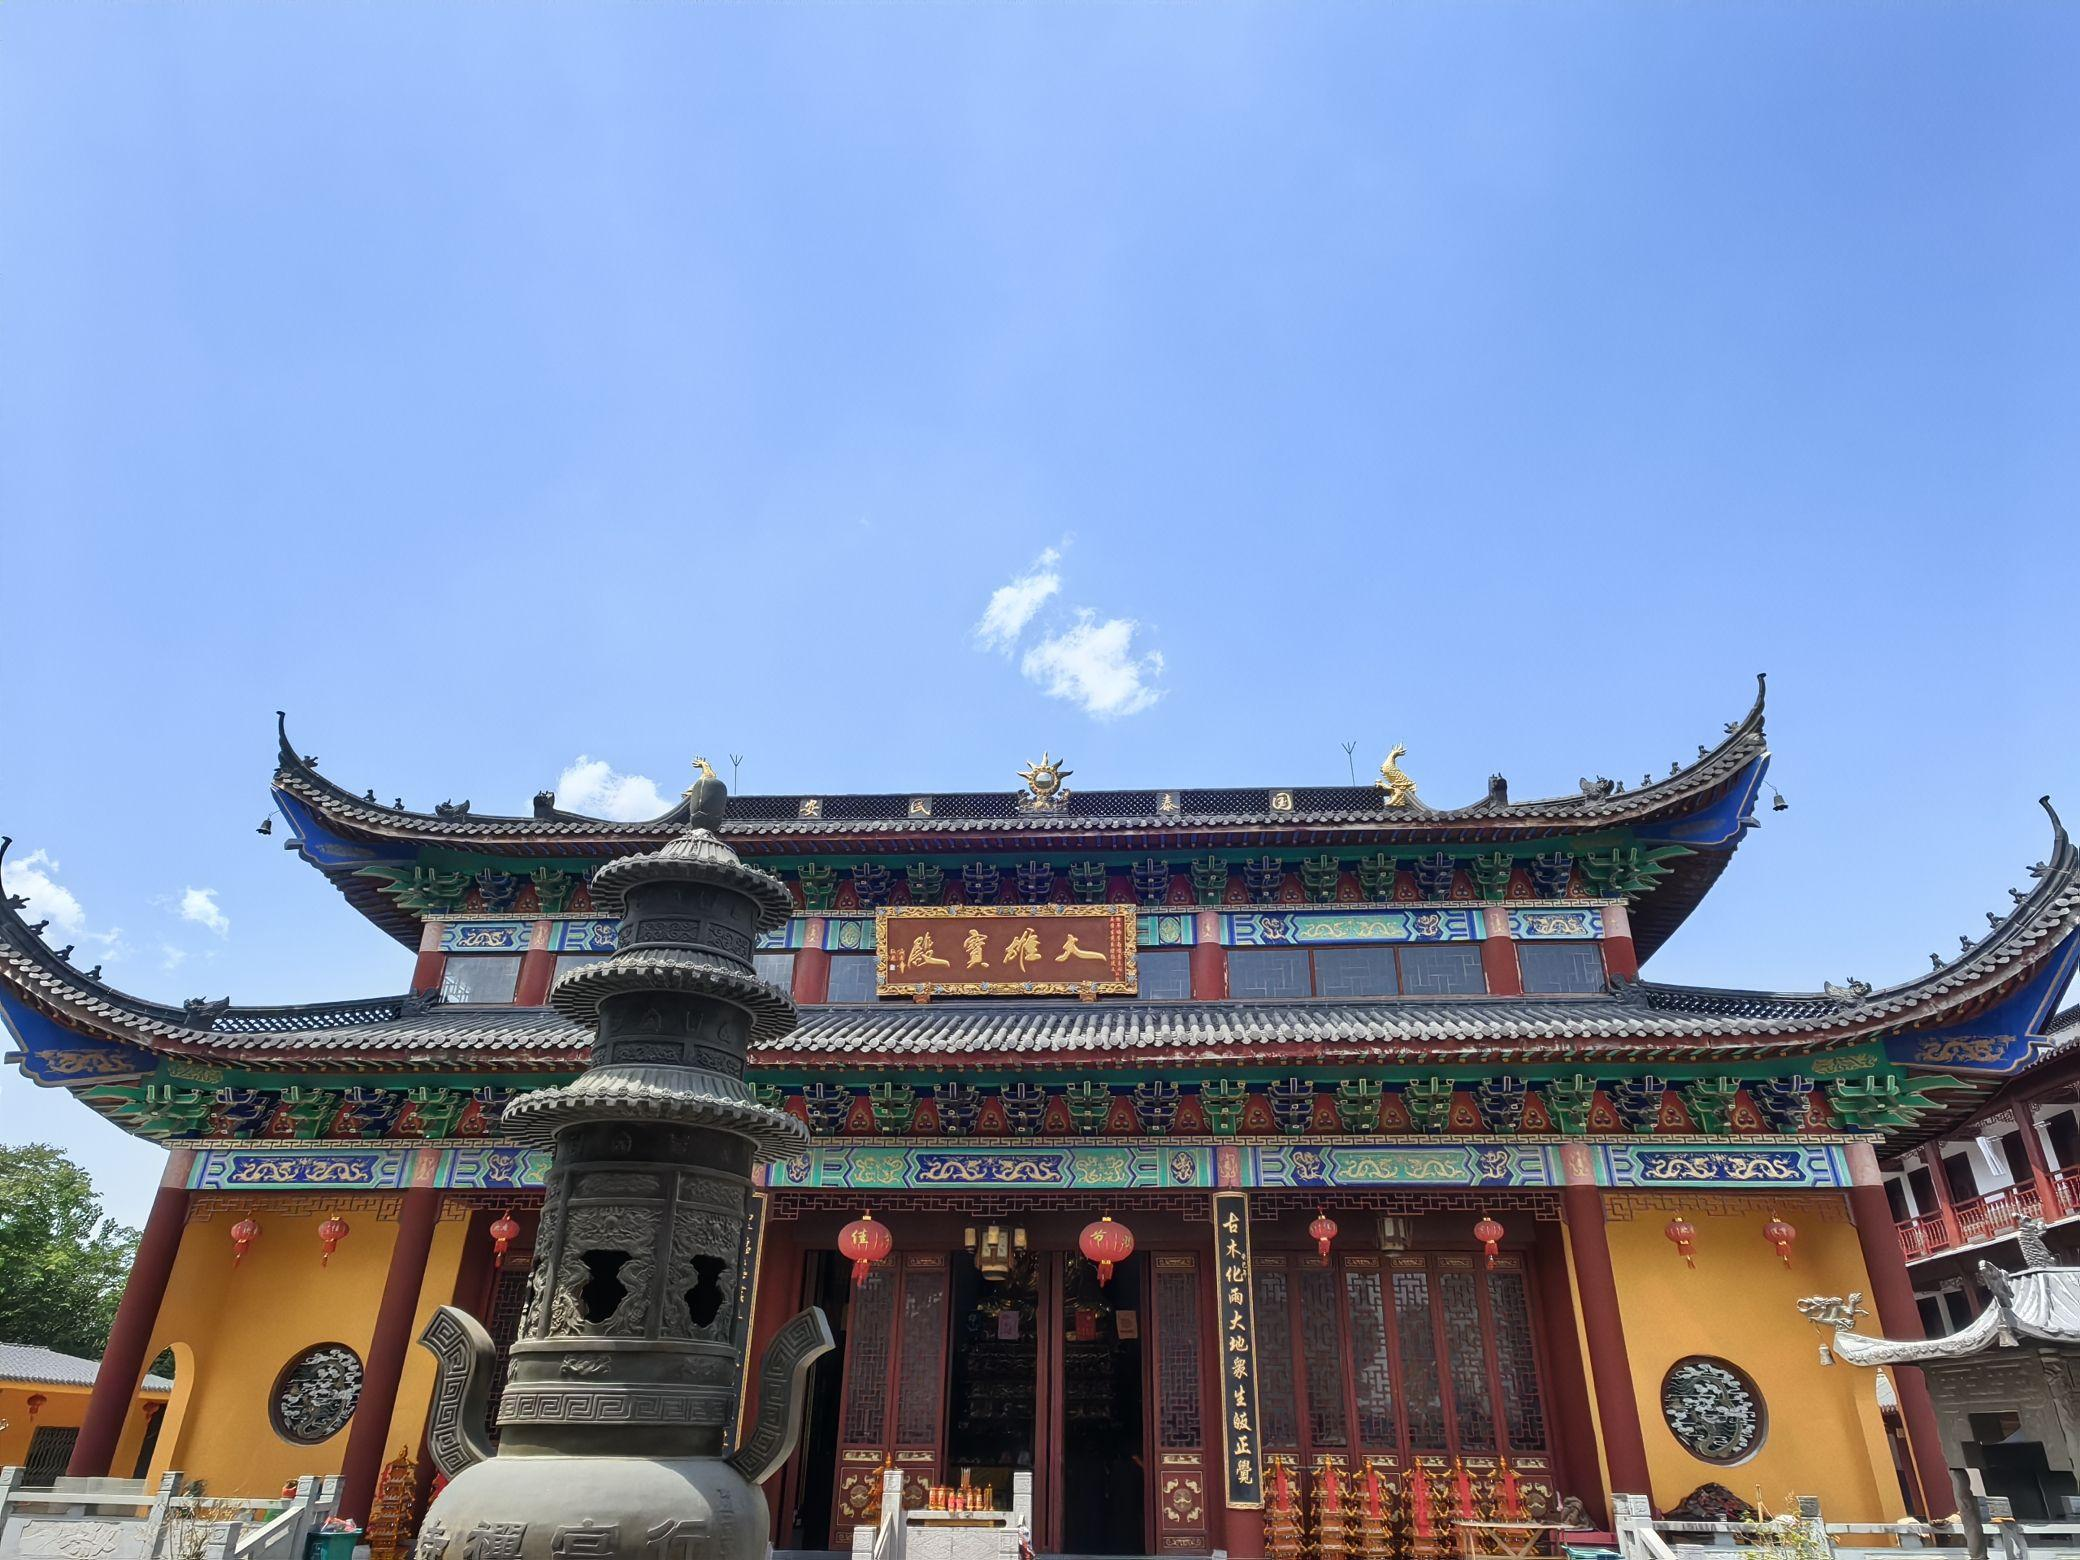
地标名称：行宫禅寺
所在城市：杭州市·余杭区